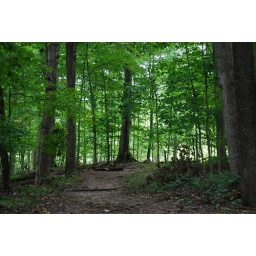
Covered in dulled light, enveloping green and towering trees mark this Michigan trail.